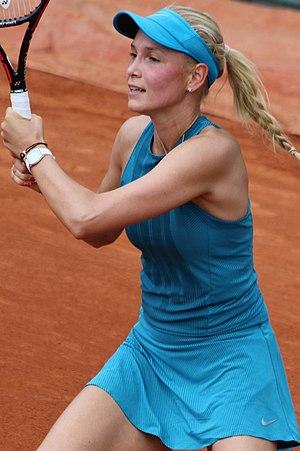
Donna Vekić, née le 28 juin 1996 à Osijek, est une joueuse de tennis croate, professionnelle depuis 2012. Elle a remporté deux titres à ce jour sur le Circuit professionnel WTA.